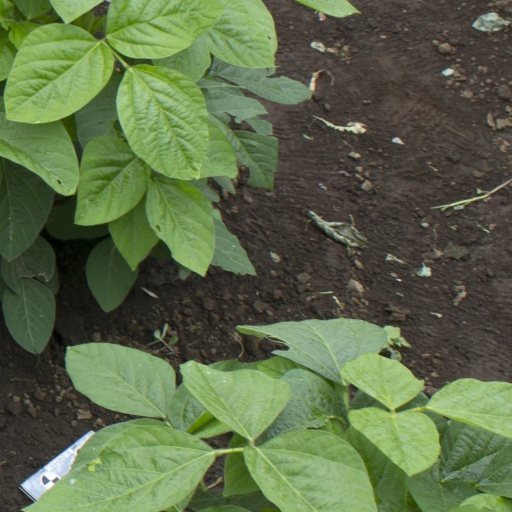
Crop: soybean